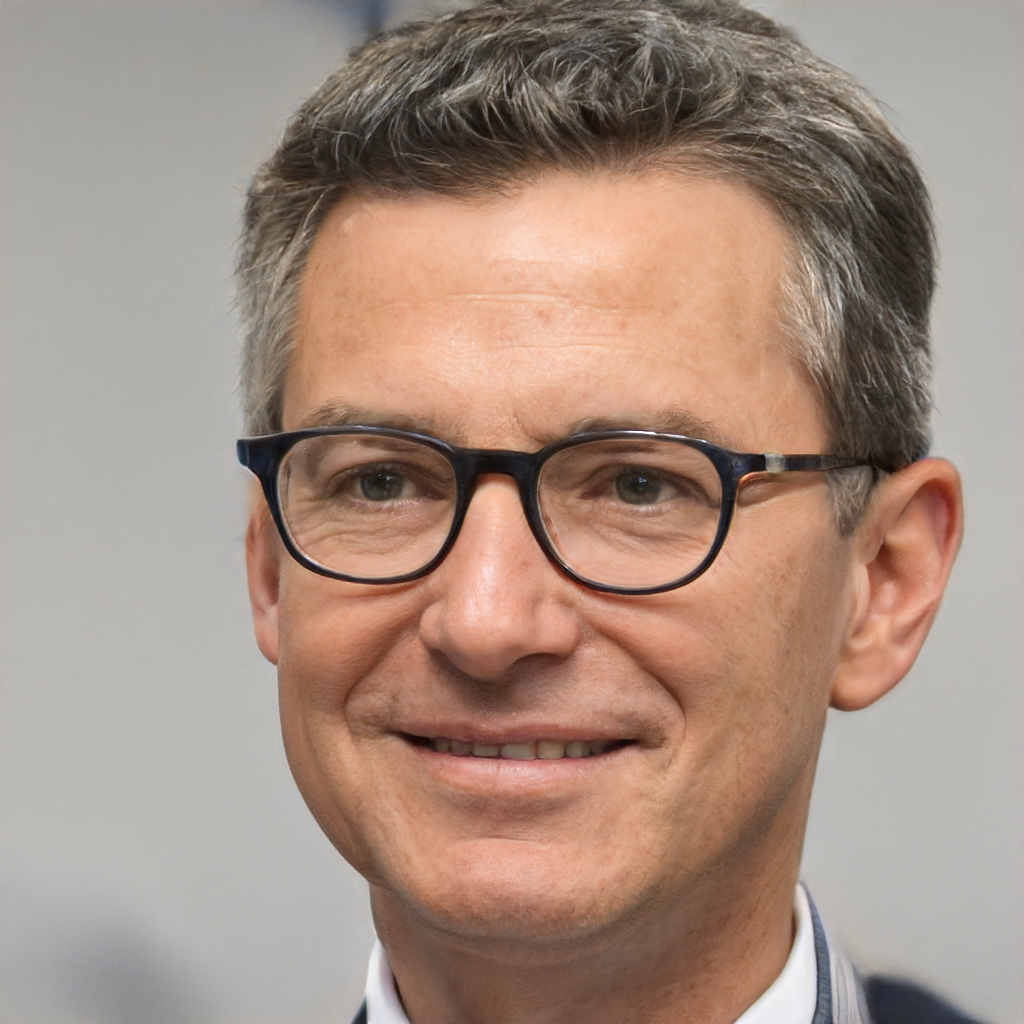
Gender: Male